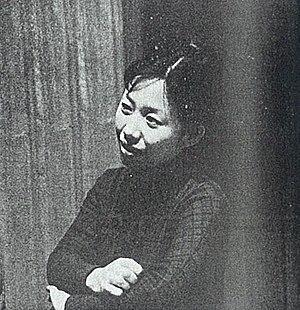
Kyōko Kishida, née le 29 avril 1930 et morte le 17 décembre 2006, est une actrice japonaise et écrivain de livres pour enfants.